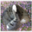
Label: cat